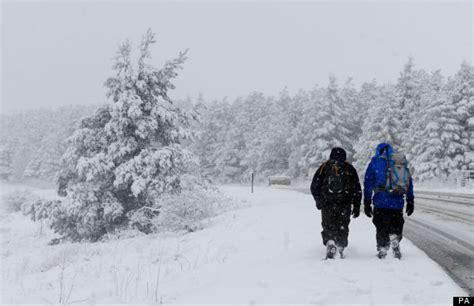
Weather: snow or frosty